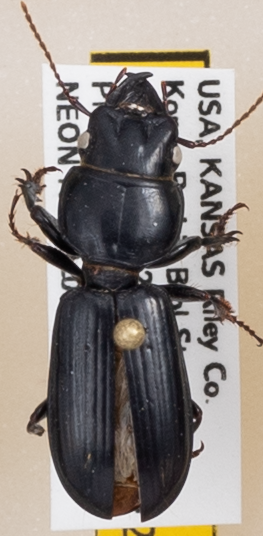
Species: Scarites subterraneus
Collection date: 2019-05-22
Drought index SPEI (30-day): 2.09
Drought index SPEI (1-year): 1.45
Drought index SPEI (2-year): -0.09